Lee Sush-der

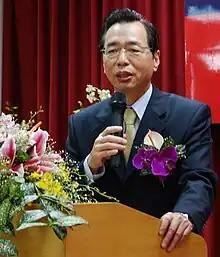

Lee Sush-der (born 29 November 1951) is a Taiwanese financier. He is currently the president of the Taiwan Stock Exchange. He was the Minister of Finance from 2008 to 2012. Lee has also served in the Taipei and Kaohsiung city governments.